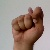
The image shows a hand gesture representing the letter 'T' in Indian Sign Language.